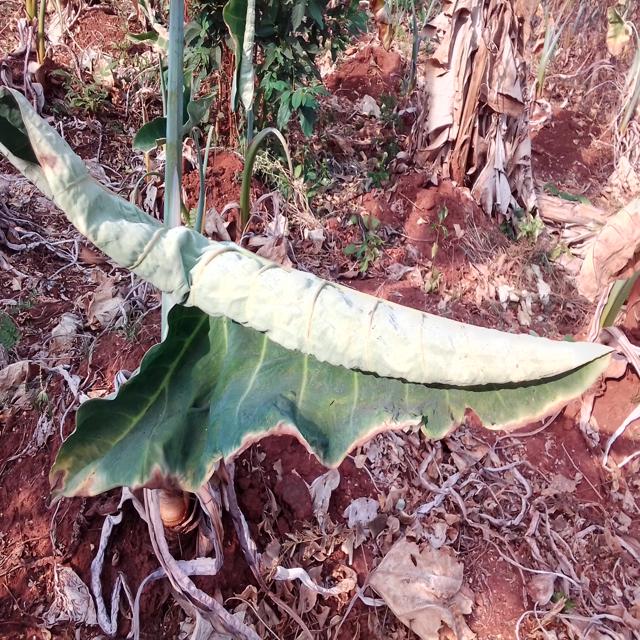
Label: Early_Blight